Magnavox

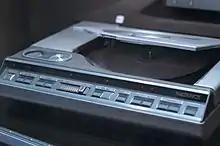
Magnavox LaserDisc player

In 1972 Magnavox introduced the Odyssey, the first video game console. In 1974, North American Philips acquired a majority stake in the Magnavox Company, which became a wholly owned subsidiary the following year. Philips acquired the similar-sounding company Philco in 1981, and Philips was able to freely use the Philips name, alternating with the Magnavox name for some electronics, with the personal care business continuing to use the Norelco name.